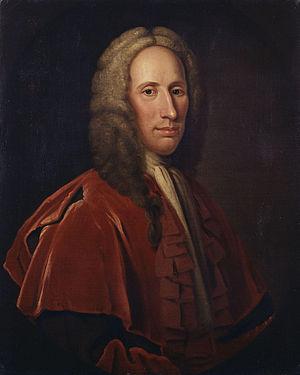
Duncan Forbes de Culloden est un avocat écossais et homme politique whig qui siège à la Chambre des communes de 1721 à 1737. En tant que lord-président et juriste écossais, il joue un rôle majeur dans la répression du soulèvement jacobite de 1745.